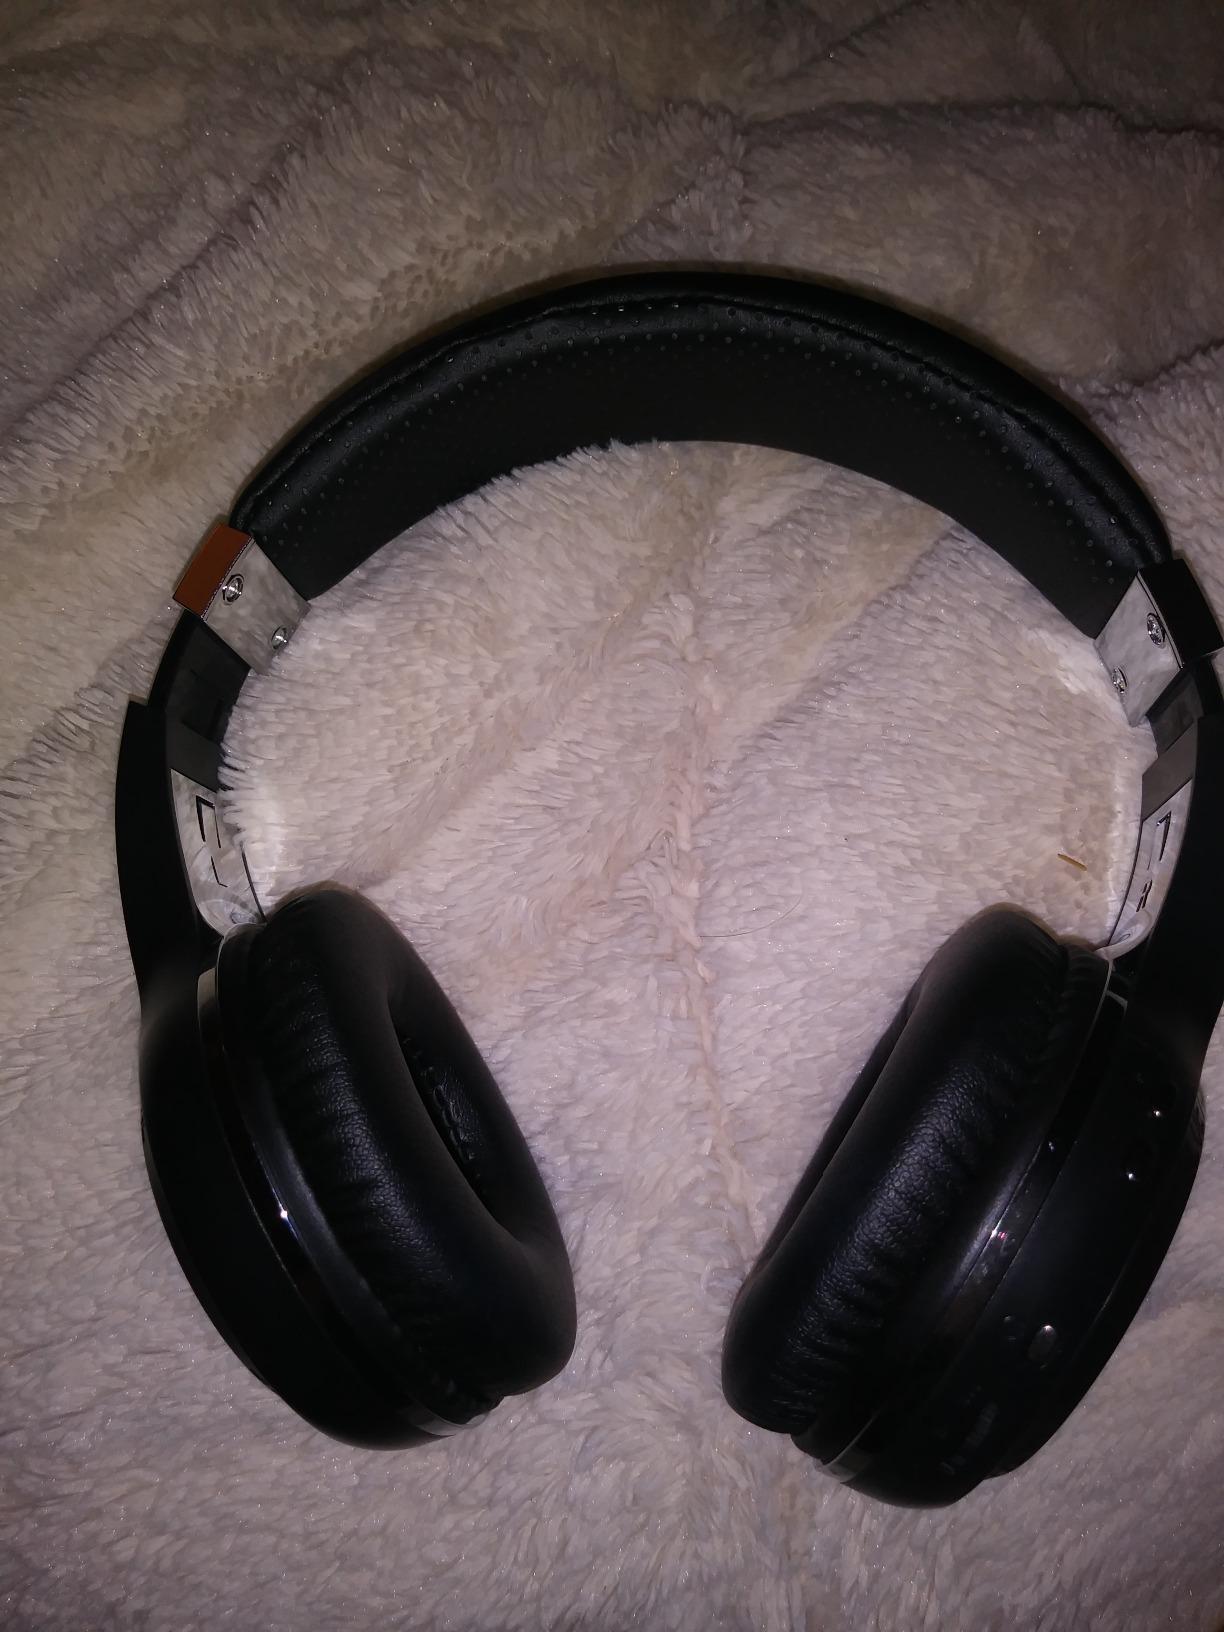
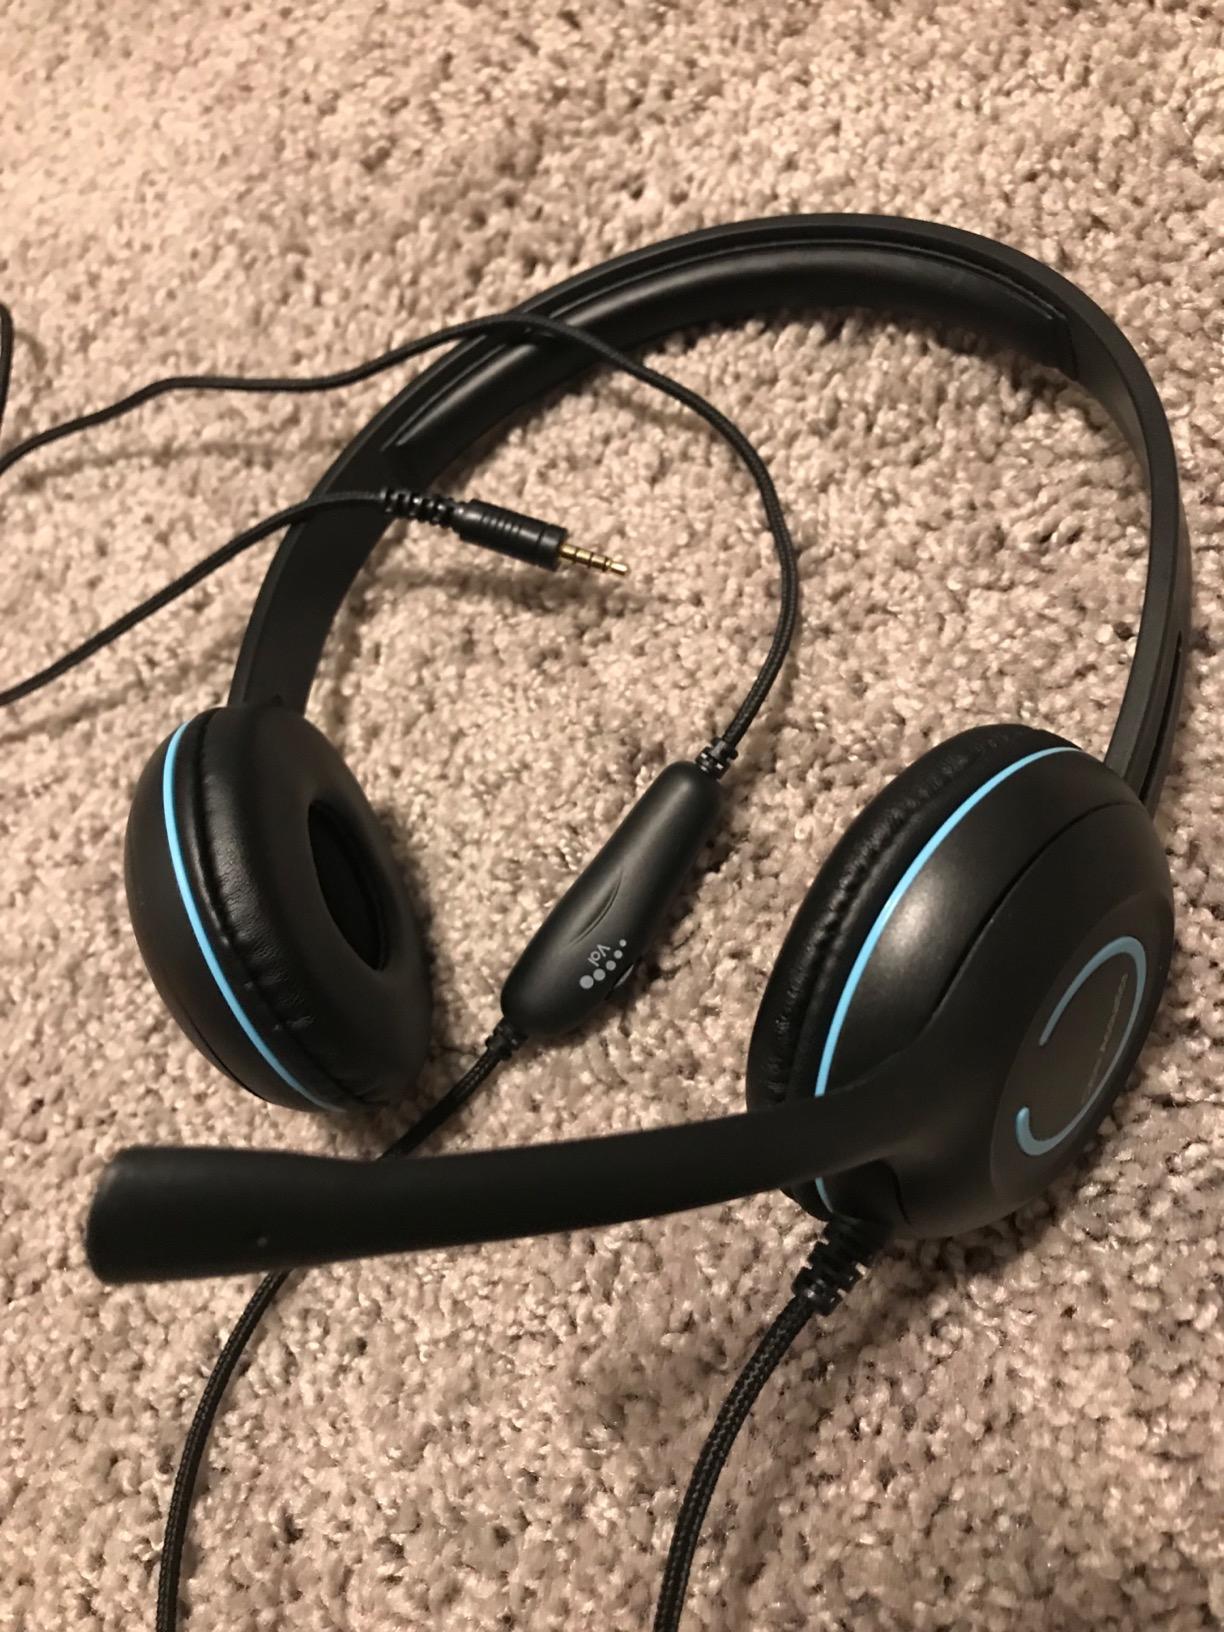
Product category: headphones
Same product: no